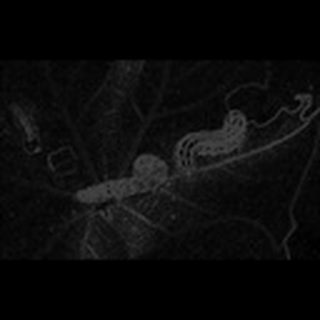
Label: cotton_army_worm